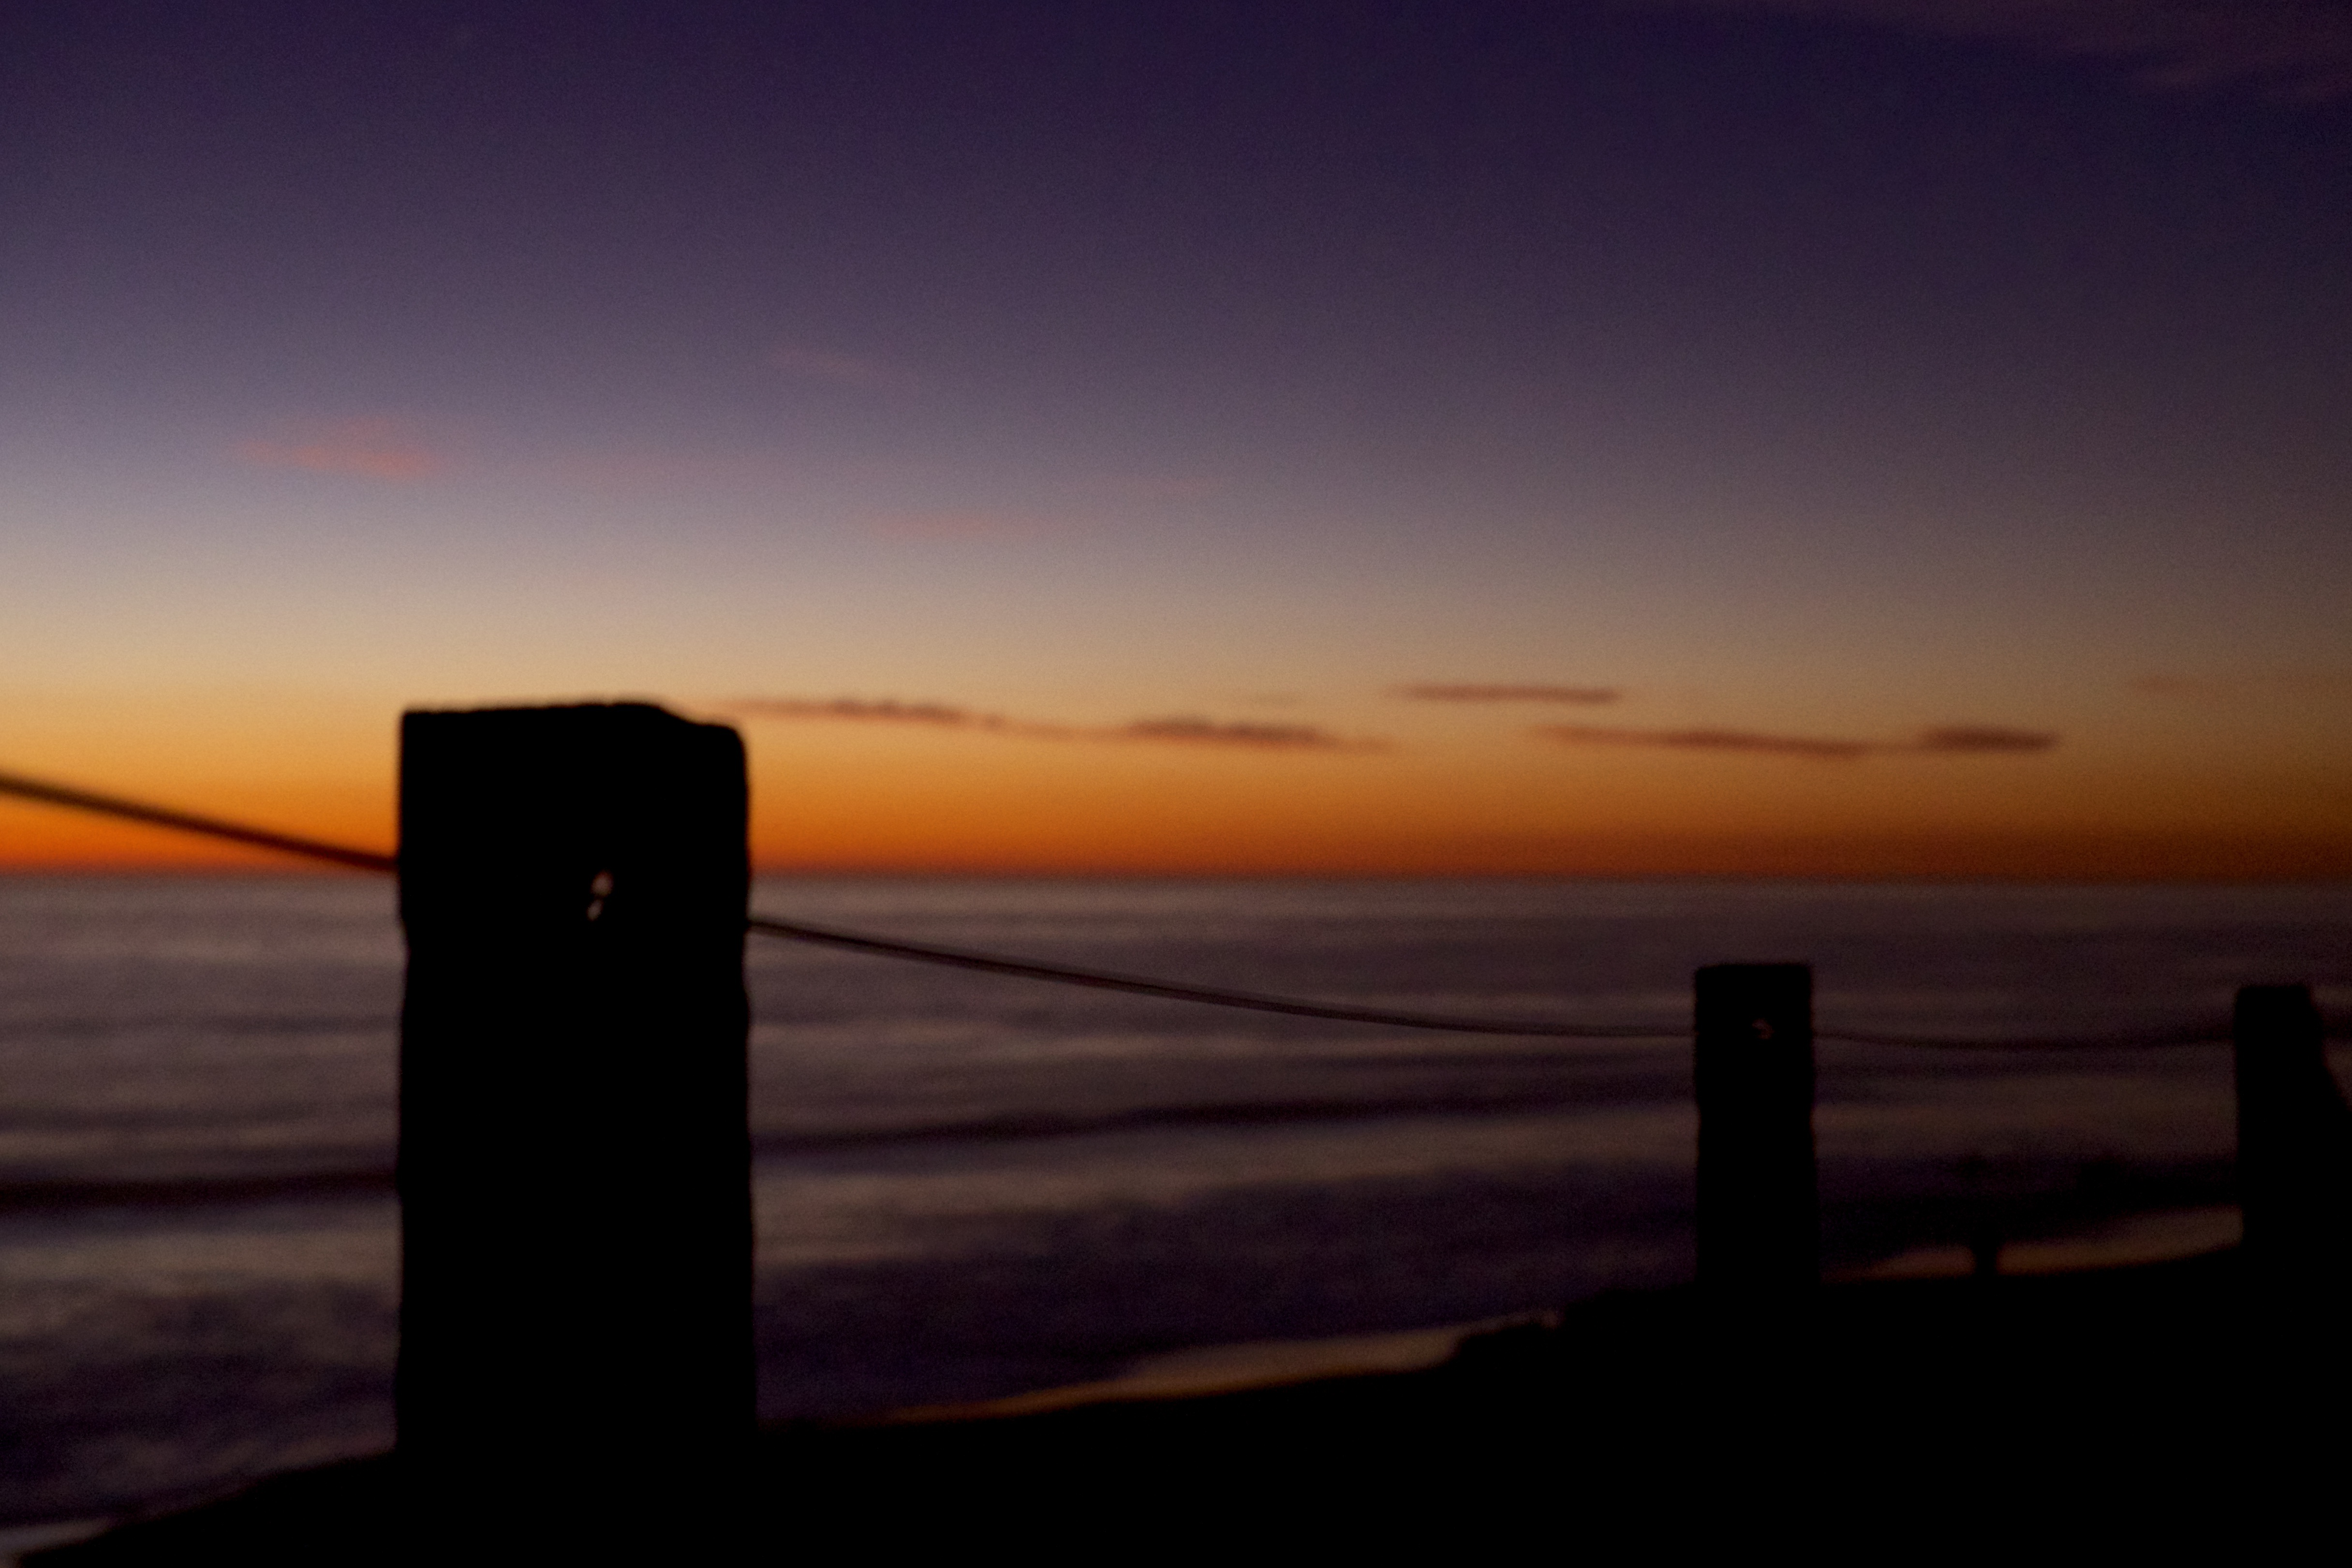
beach, sea, coast, ocean, horizon, sunrise, sunset, morning, dawn, atmosphere, dusk, evening, afterglow